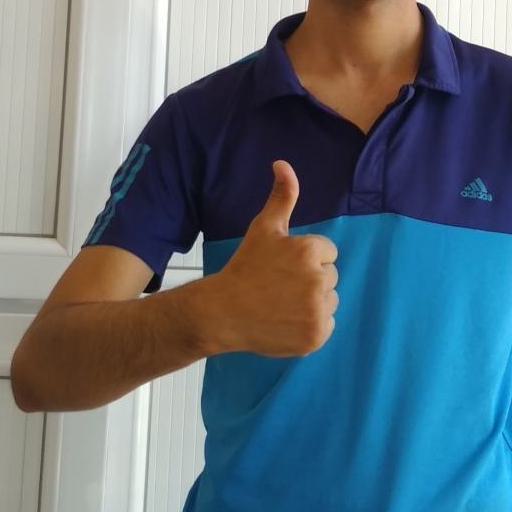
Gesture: like